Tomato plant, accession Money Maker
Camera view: horizontal (90 deg, fisheye); turntable rotation: 0 degrees
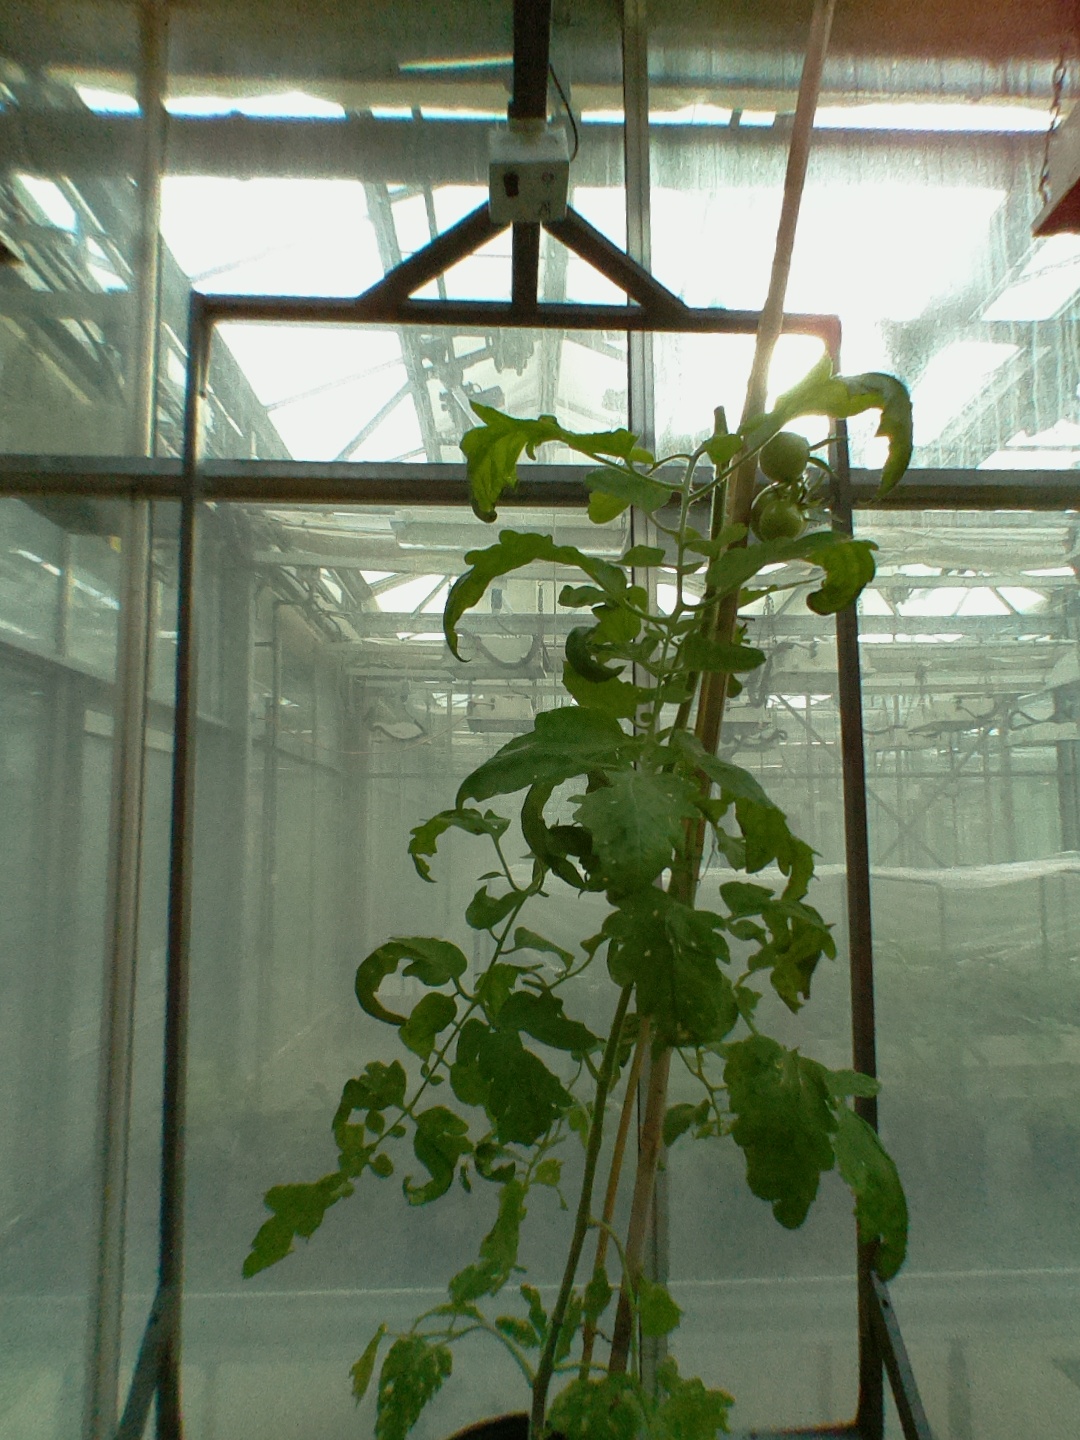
BBCH growth stage 73: 30%-40% of final fruit size